Church of Notre-Dame de Dives-sur-Merent

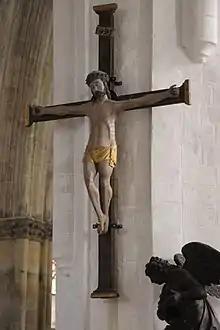
Statue of Christ Saint-Sauveur, 17th century.

After 1417, the coastal areas were occasionally ravaged by English and French troops, despite the establishment of a "sea watch". The watch was probably kept from the church tower. The war disrupted trade and the church's construction was halted. The church may have been destroyed, which explains the building's construction phases.